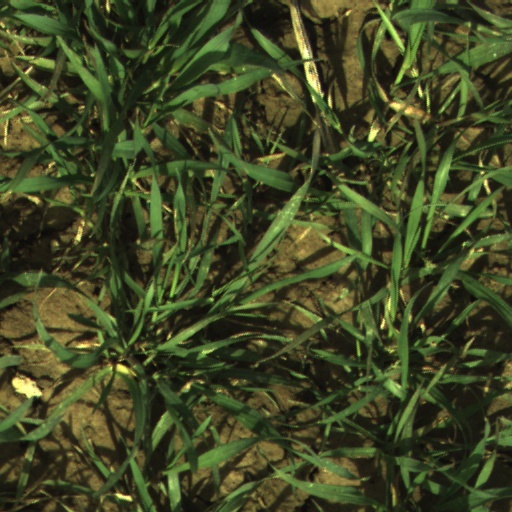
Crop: wheat